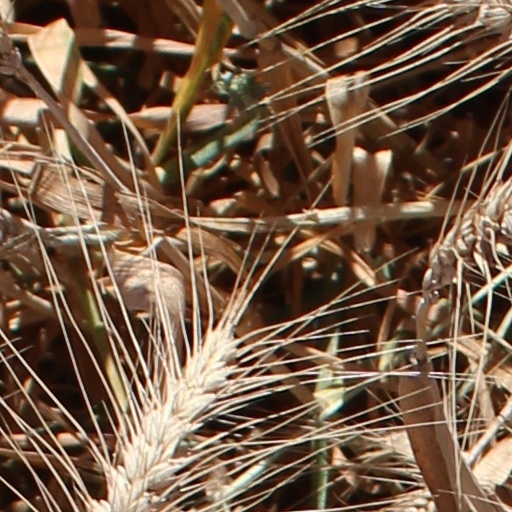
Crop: wheat